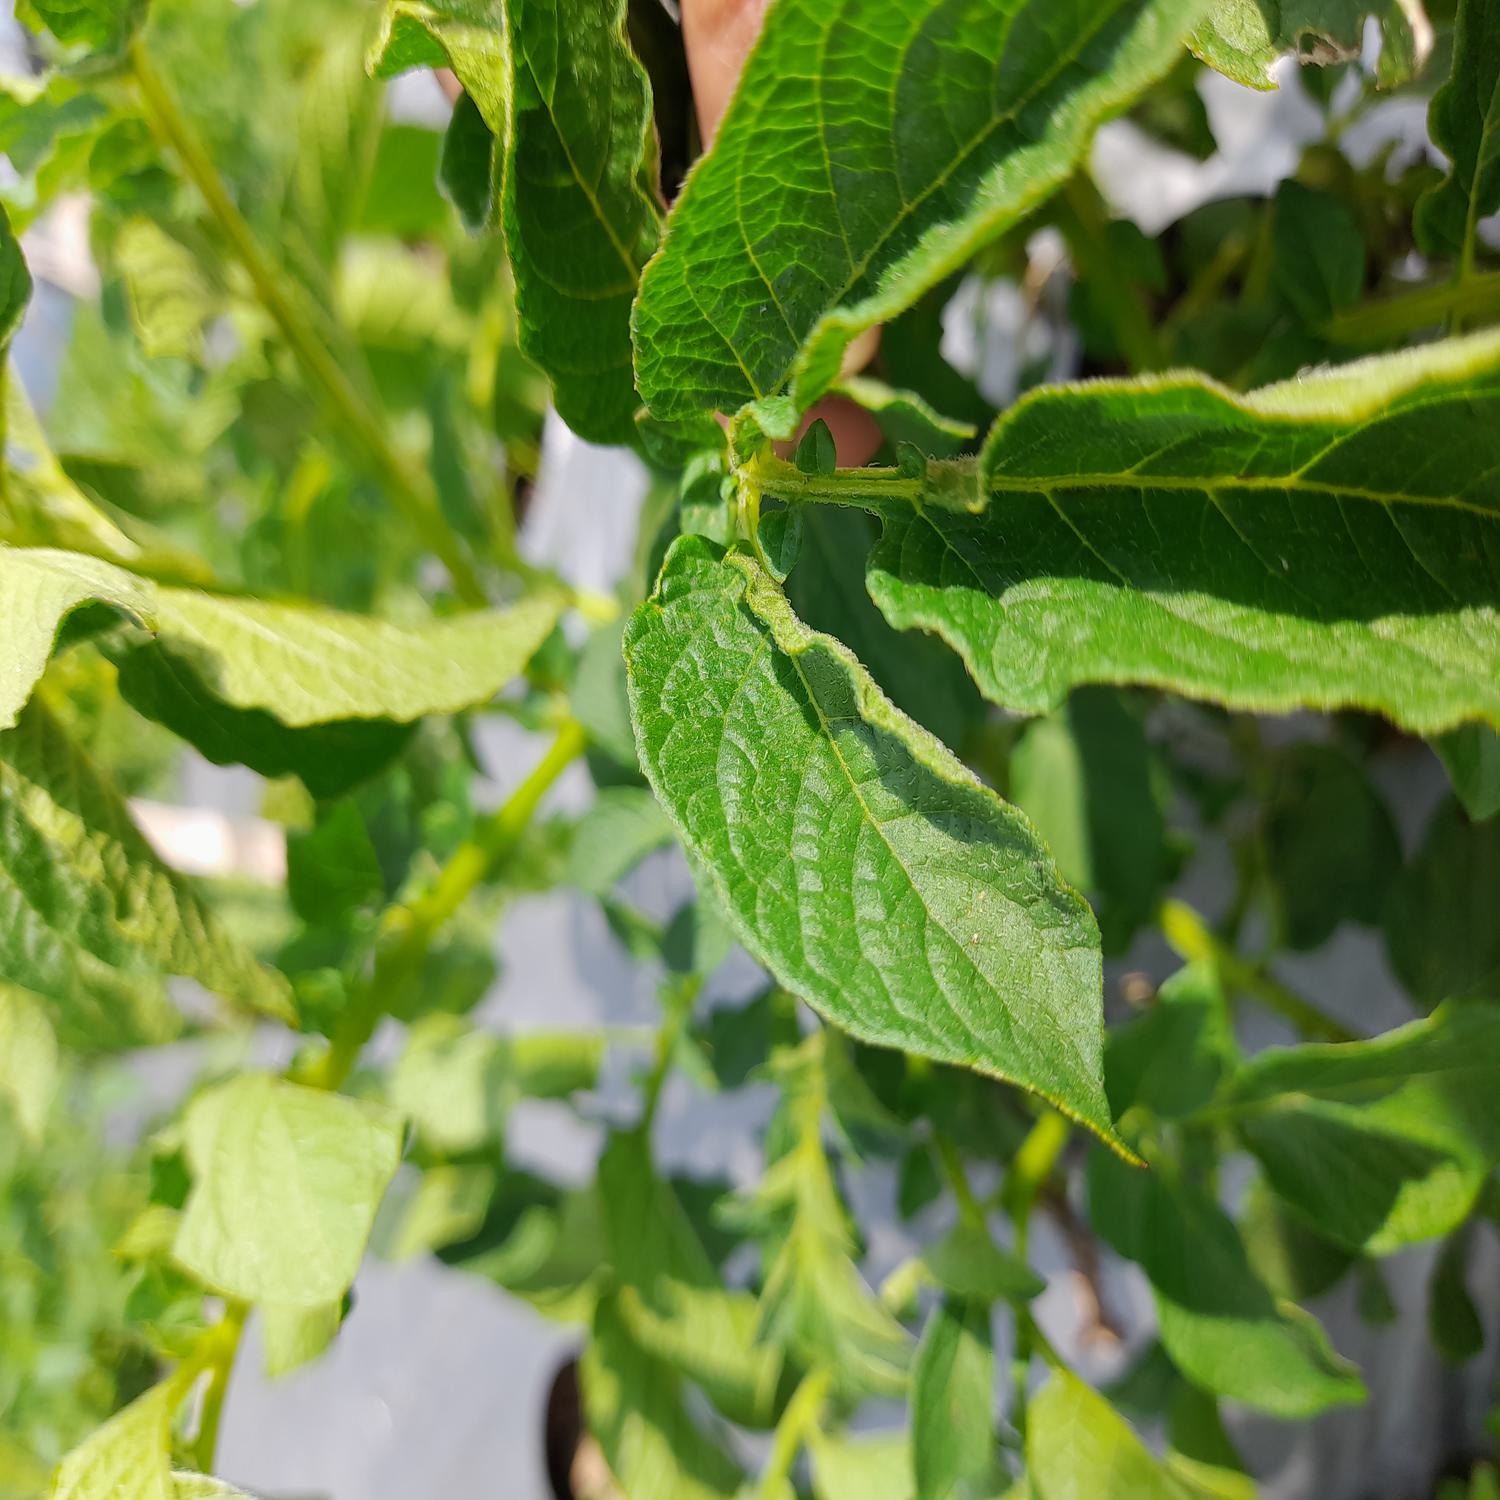
Label: Bacteria